The Greatest Love (South Korean TV series)

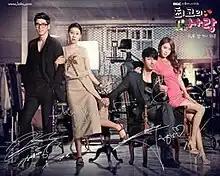
Promotional poster for "The Greatest Love"

The Greatest Love is a 2011 South Korean romantic comedy television series starring Cha Seung-won, Gong Hyo-jin, Yoon Kye-sang and Yoo In-na. Telling a story about true love in the fake world of entertainment, it aired on MBC from May 4 to June 23, 2011, on Wednesdays and Thursdays at 21:55 (KST) for 16 episodes.